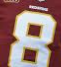
Number: 8